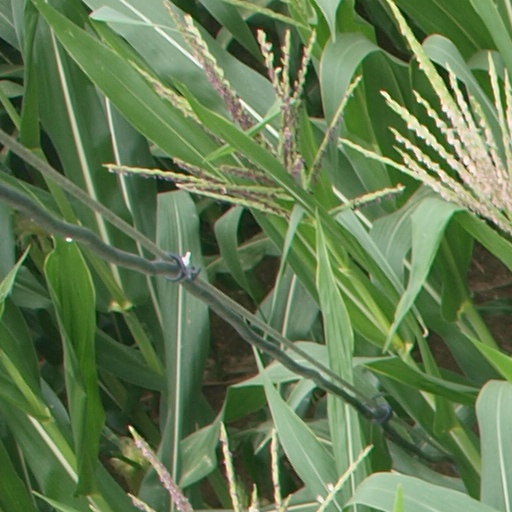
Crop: maize; corn